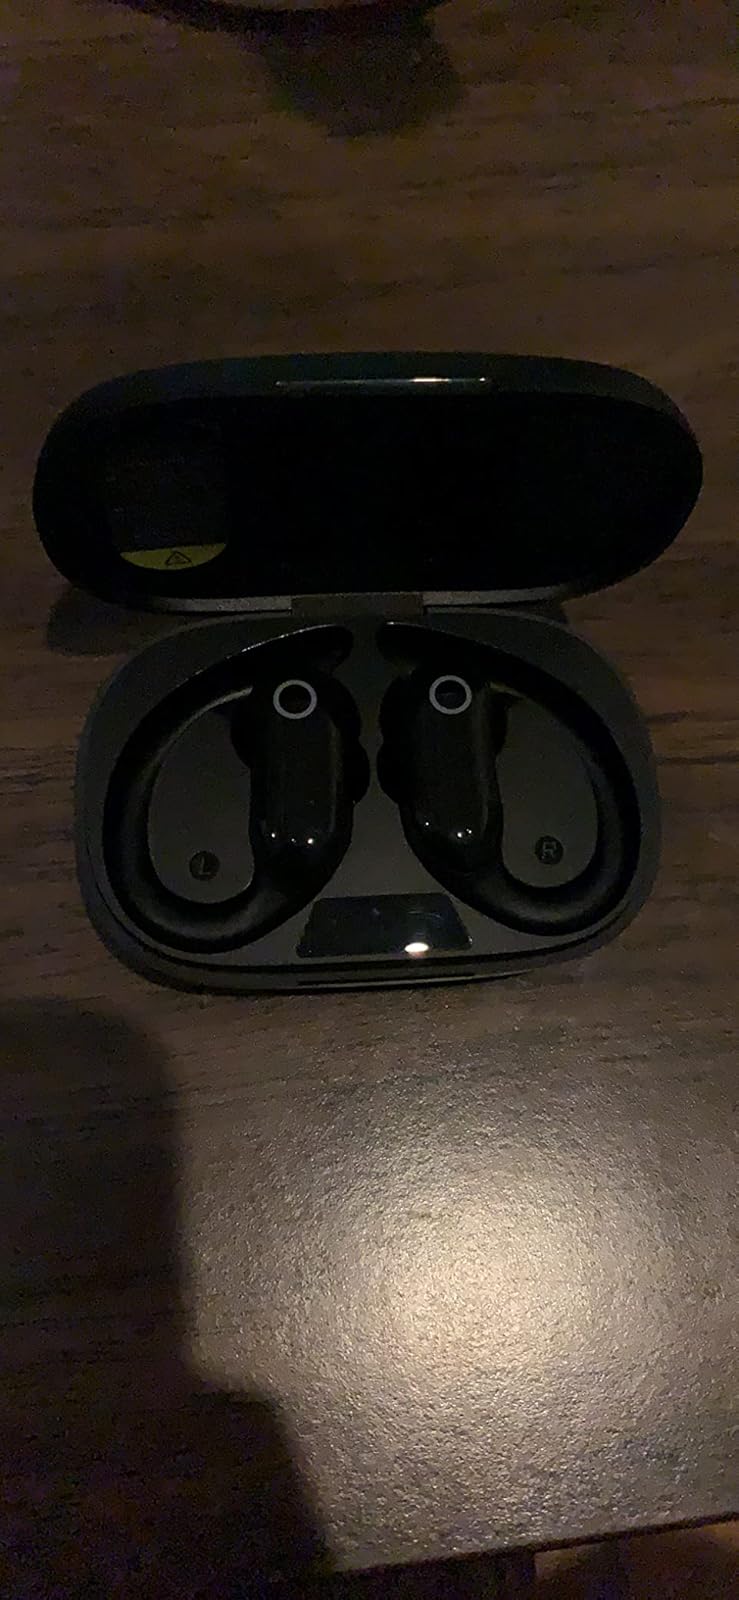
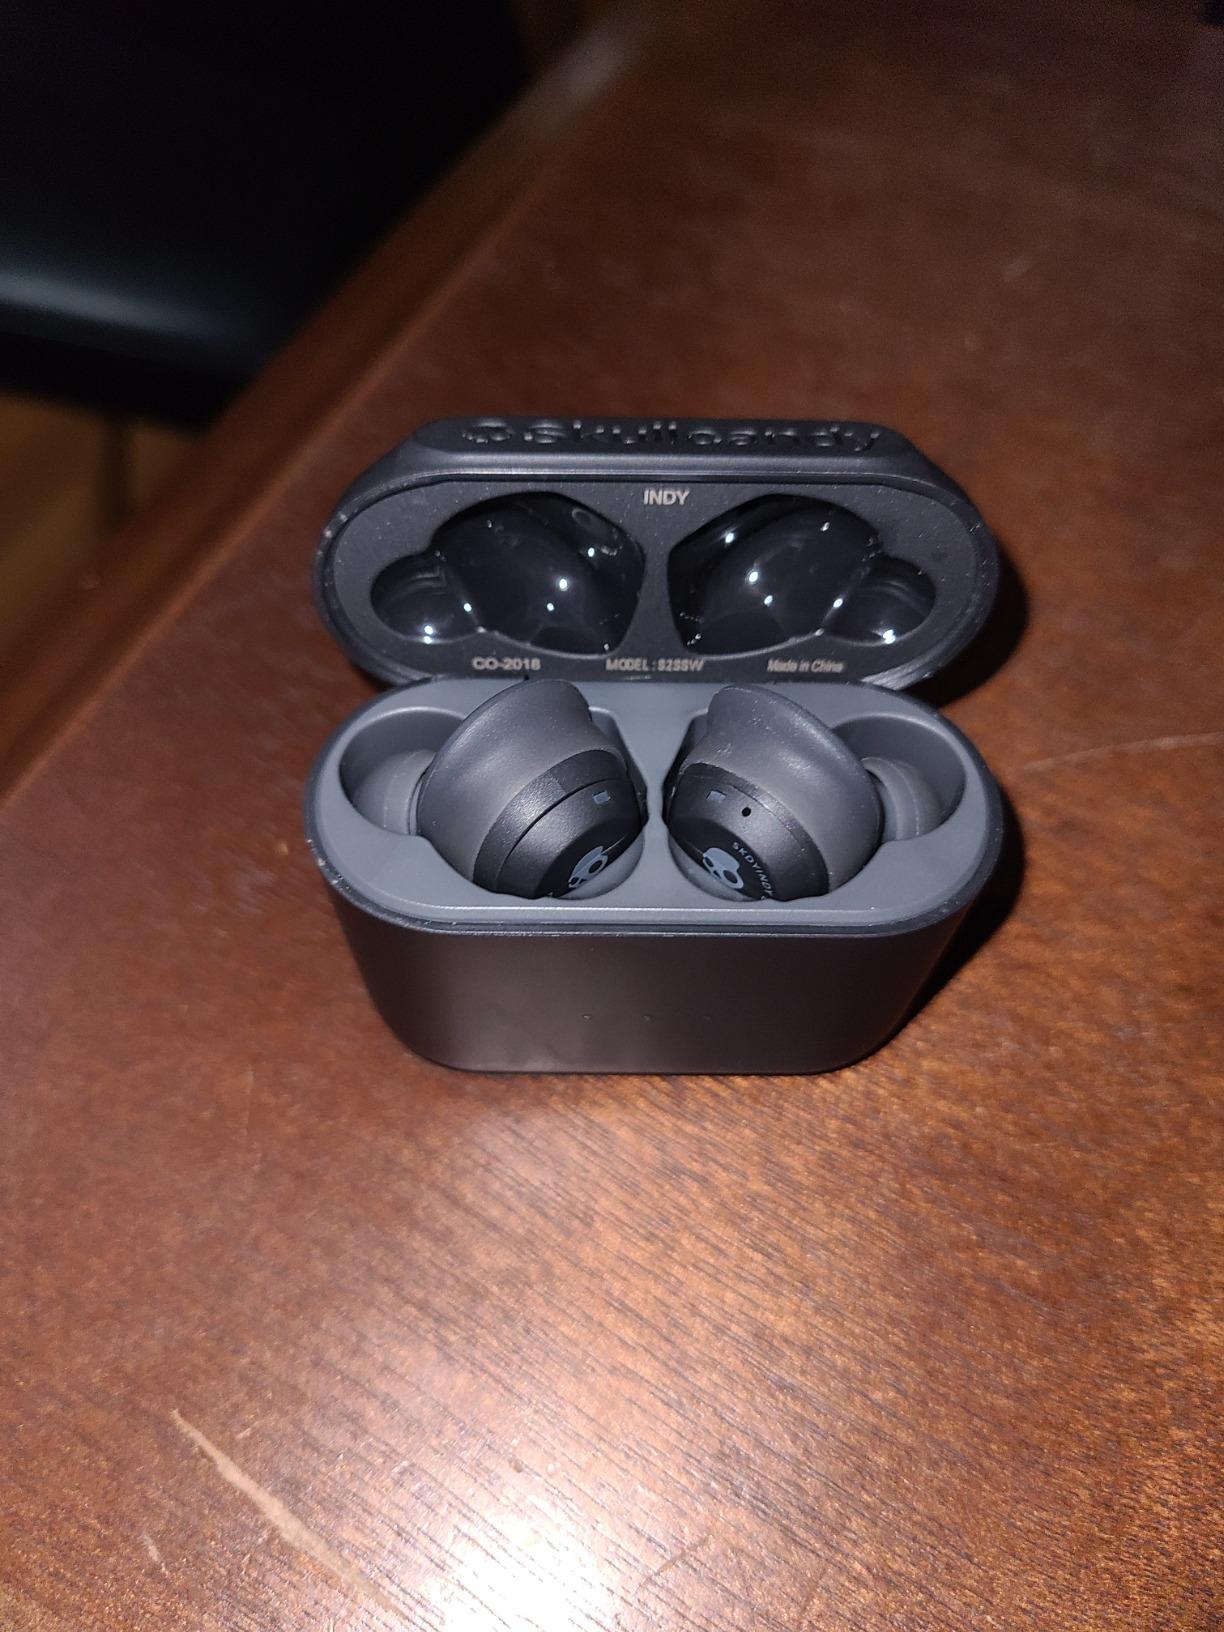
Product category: earbuds
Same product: no